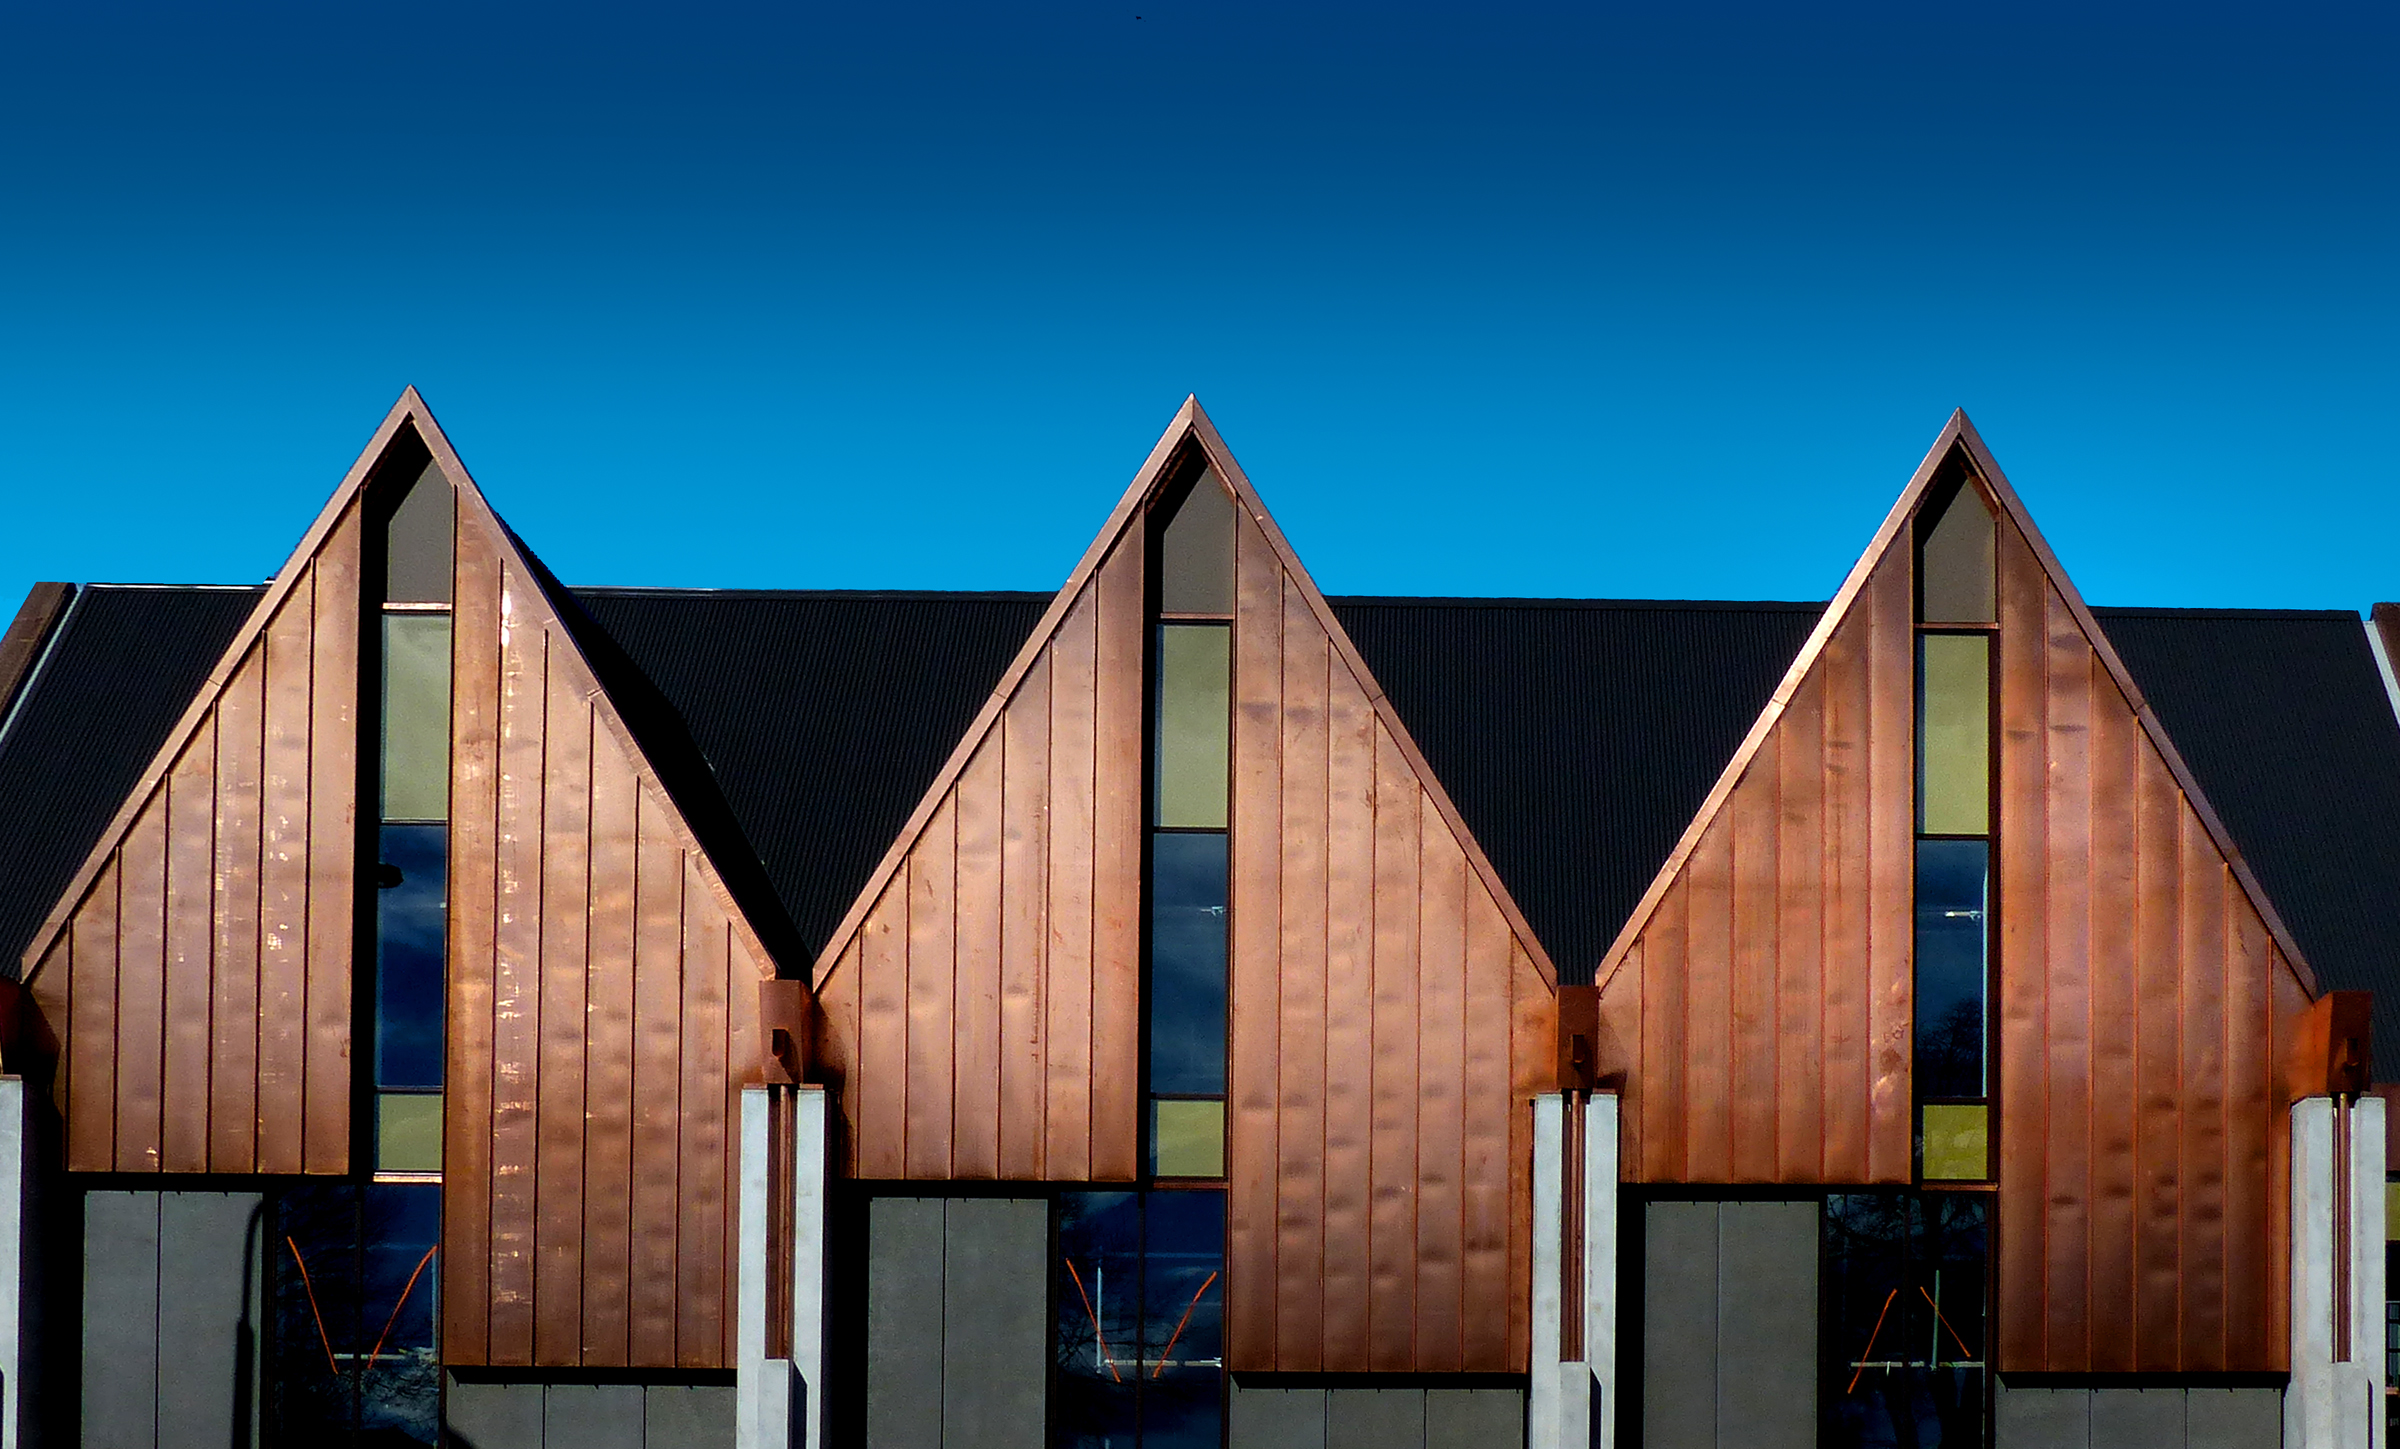
architecture, wood, house, roof, building, barn, home, shed, facade, church, professional, sheetmetal, panasonicdmcfz200, coppersheeting, cladding, buildingmaterial, siding